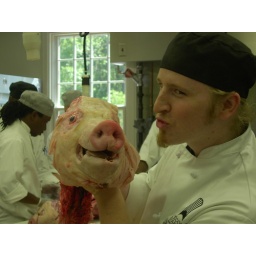
Dan and Piggie sitting in a tree